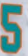
Number: 5